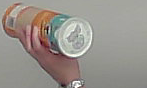
Product: pringles_paprika